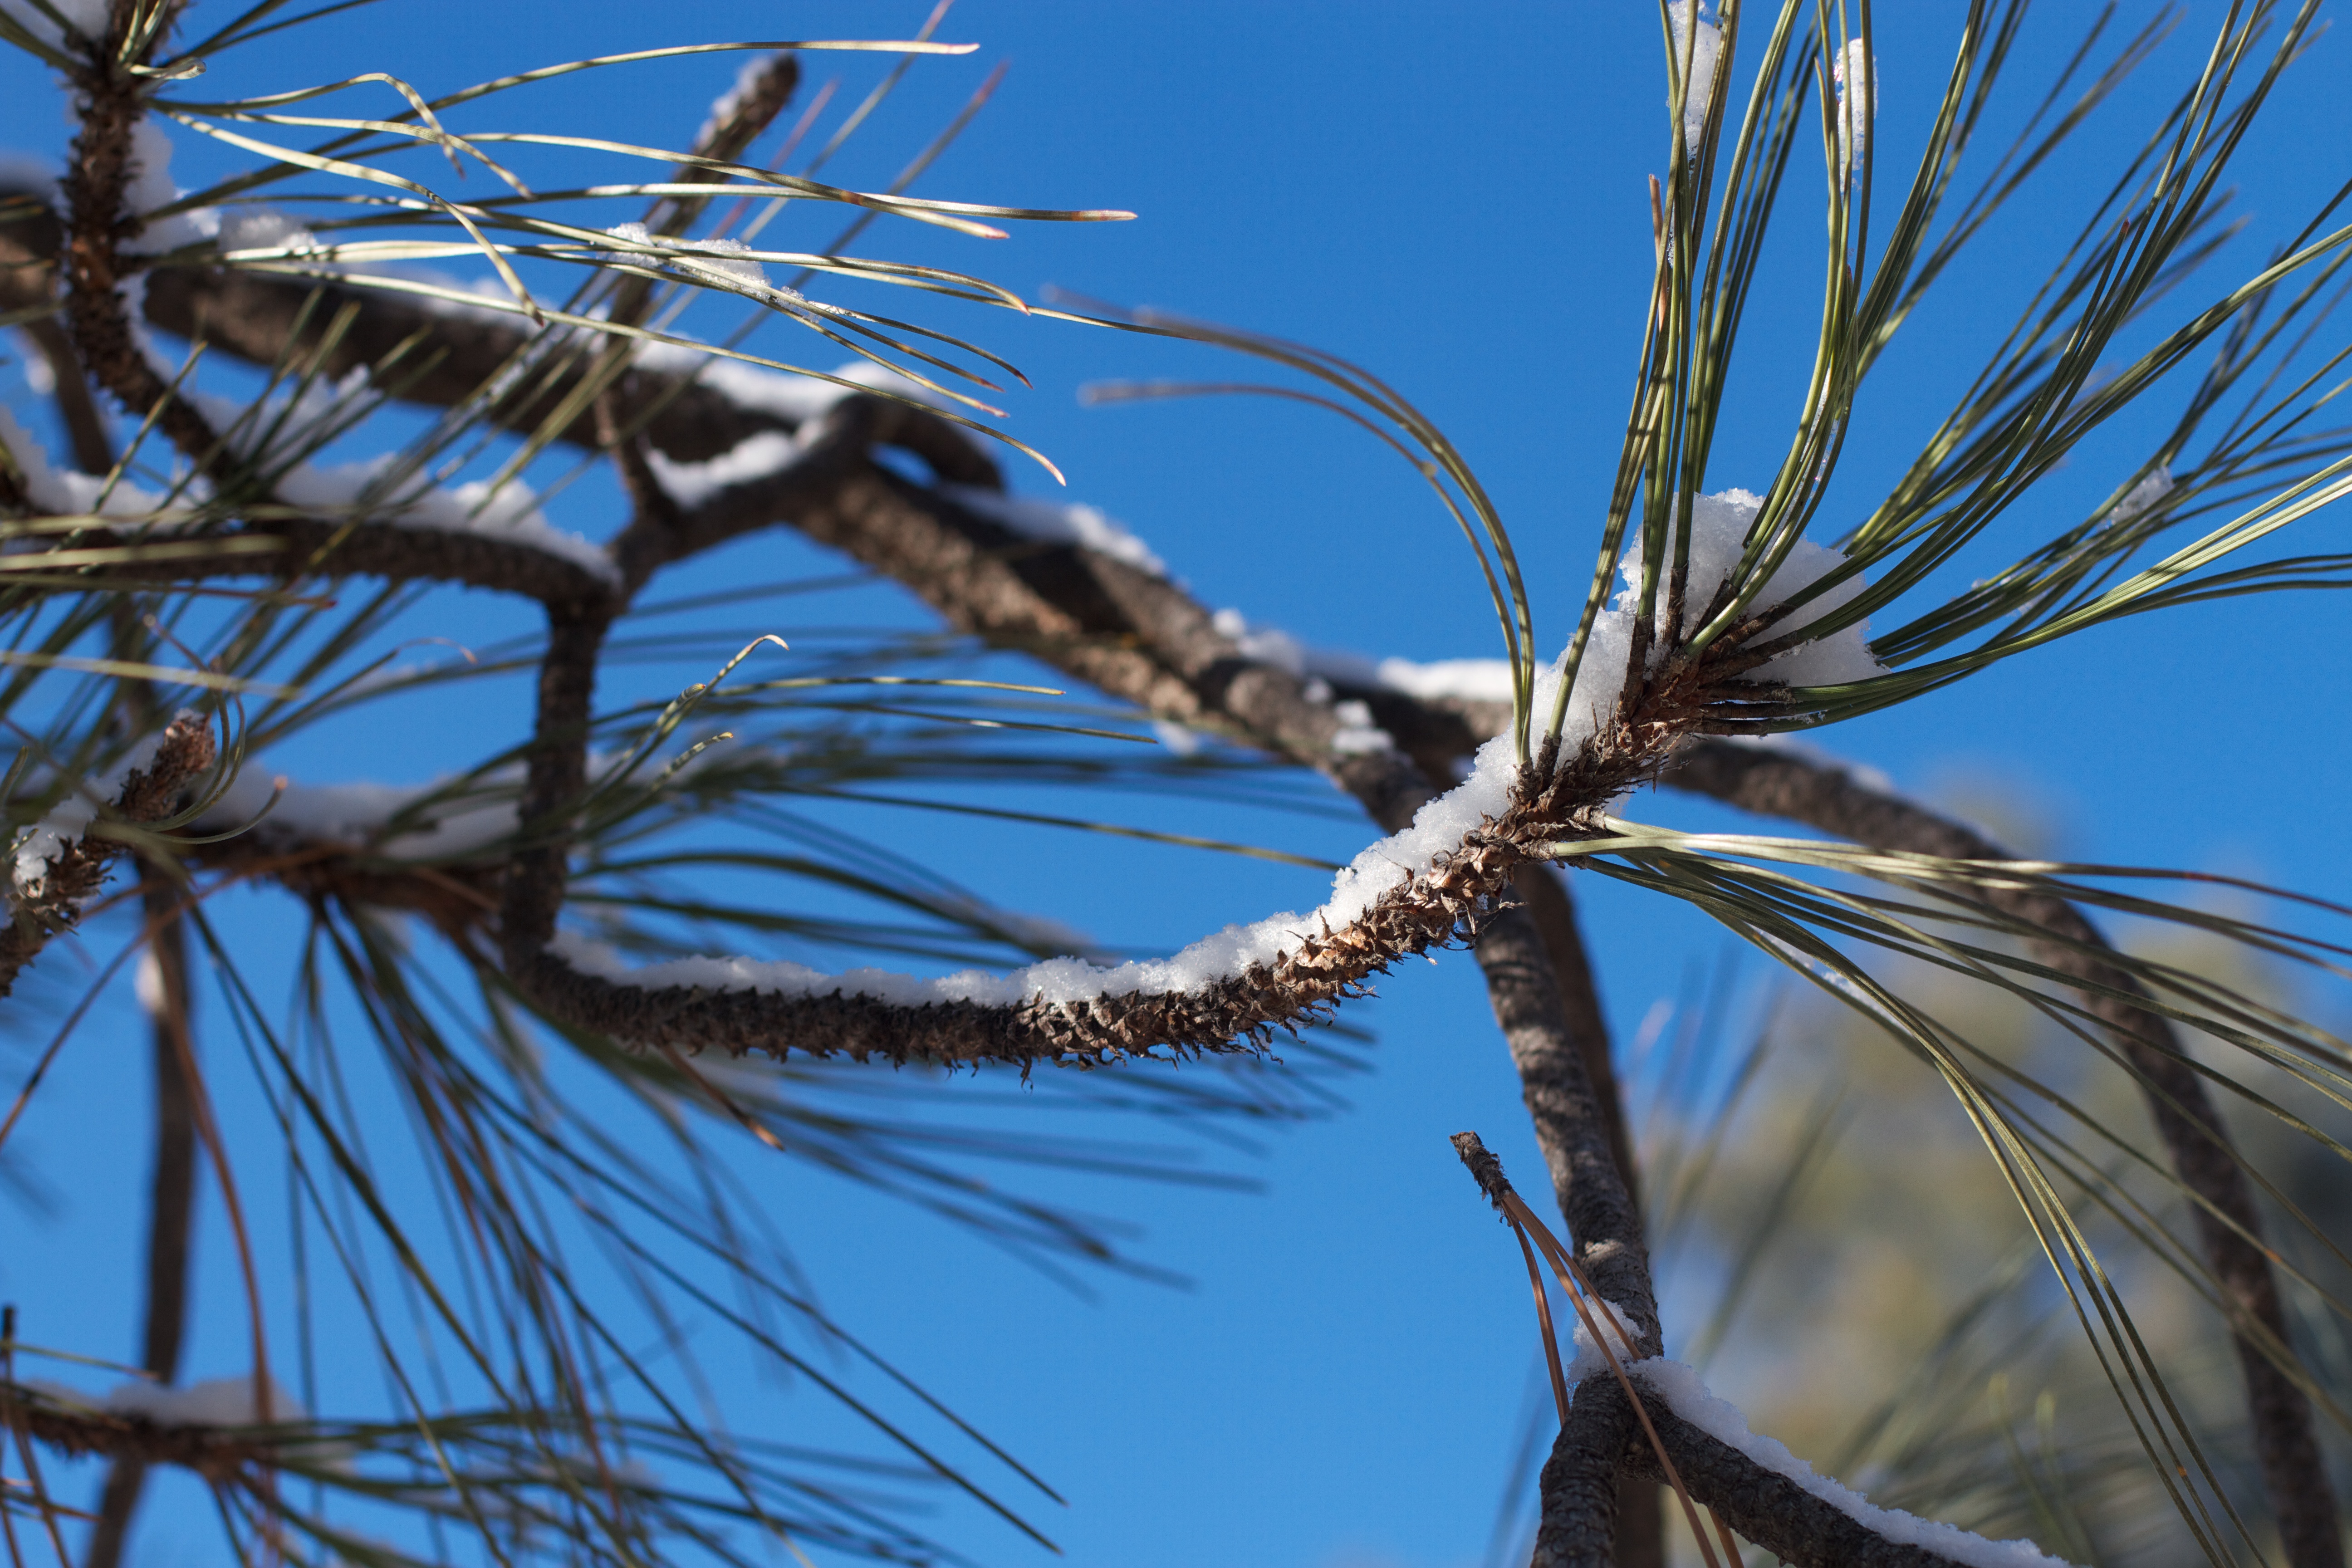
tree, nature, grass, branch, snow, plant, sky, sunlight, leaf, flower, wind, frost, blue, flora, twig, flowering plant, grass family, woody plant, land plant, thorns spines and prickles, arecales